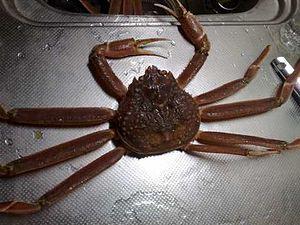
Chionoecetes opilio est une espèce de crabes de la famille des Oregoniidae.